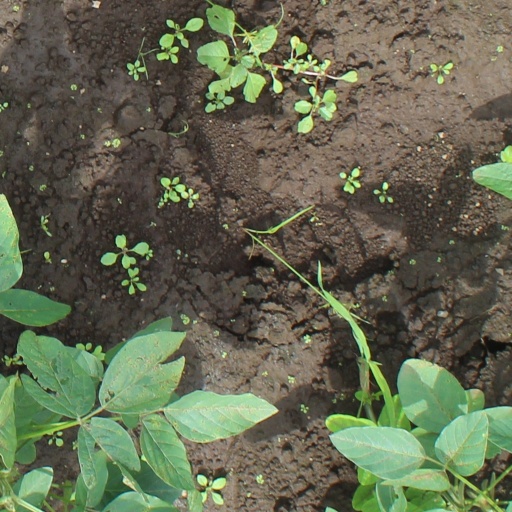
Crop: soybean